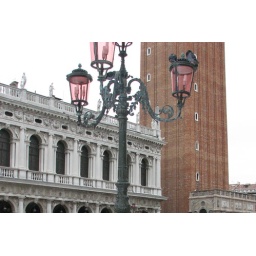
The lamps in St. Mark's Square in Venice, Italy were made with a very pretty pink glass.